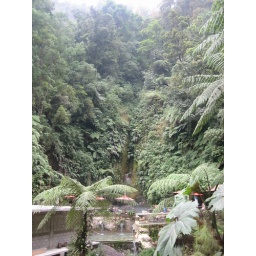
The pools were right in the middle of the cloud forest part way up a volcano